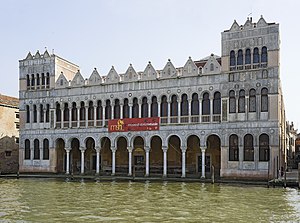
Fontego dei Turchi
Fondaco dei Turchi.
Fondaco dei Turchi er et palazzo i venetiansk-byzantinsk stil ved Canal Grande i Venedig i Italien.